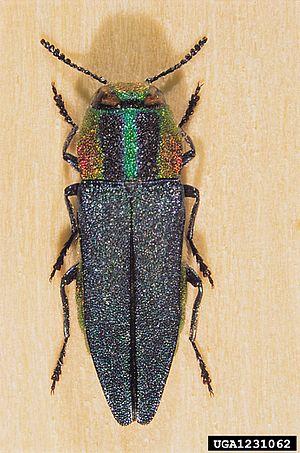
Anthaxia hungarica, l'anthaxie hongroise, est une espèce d'insectes coléoptères de la famille des Buprestidae.